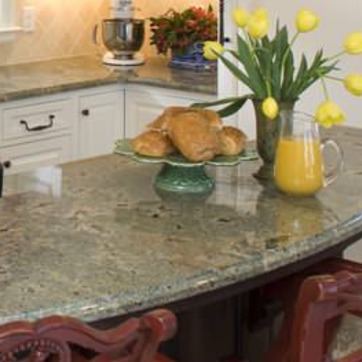
Material: ceramic